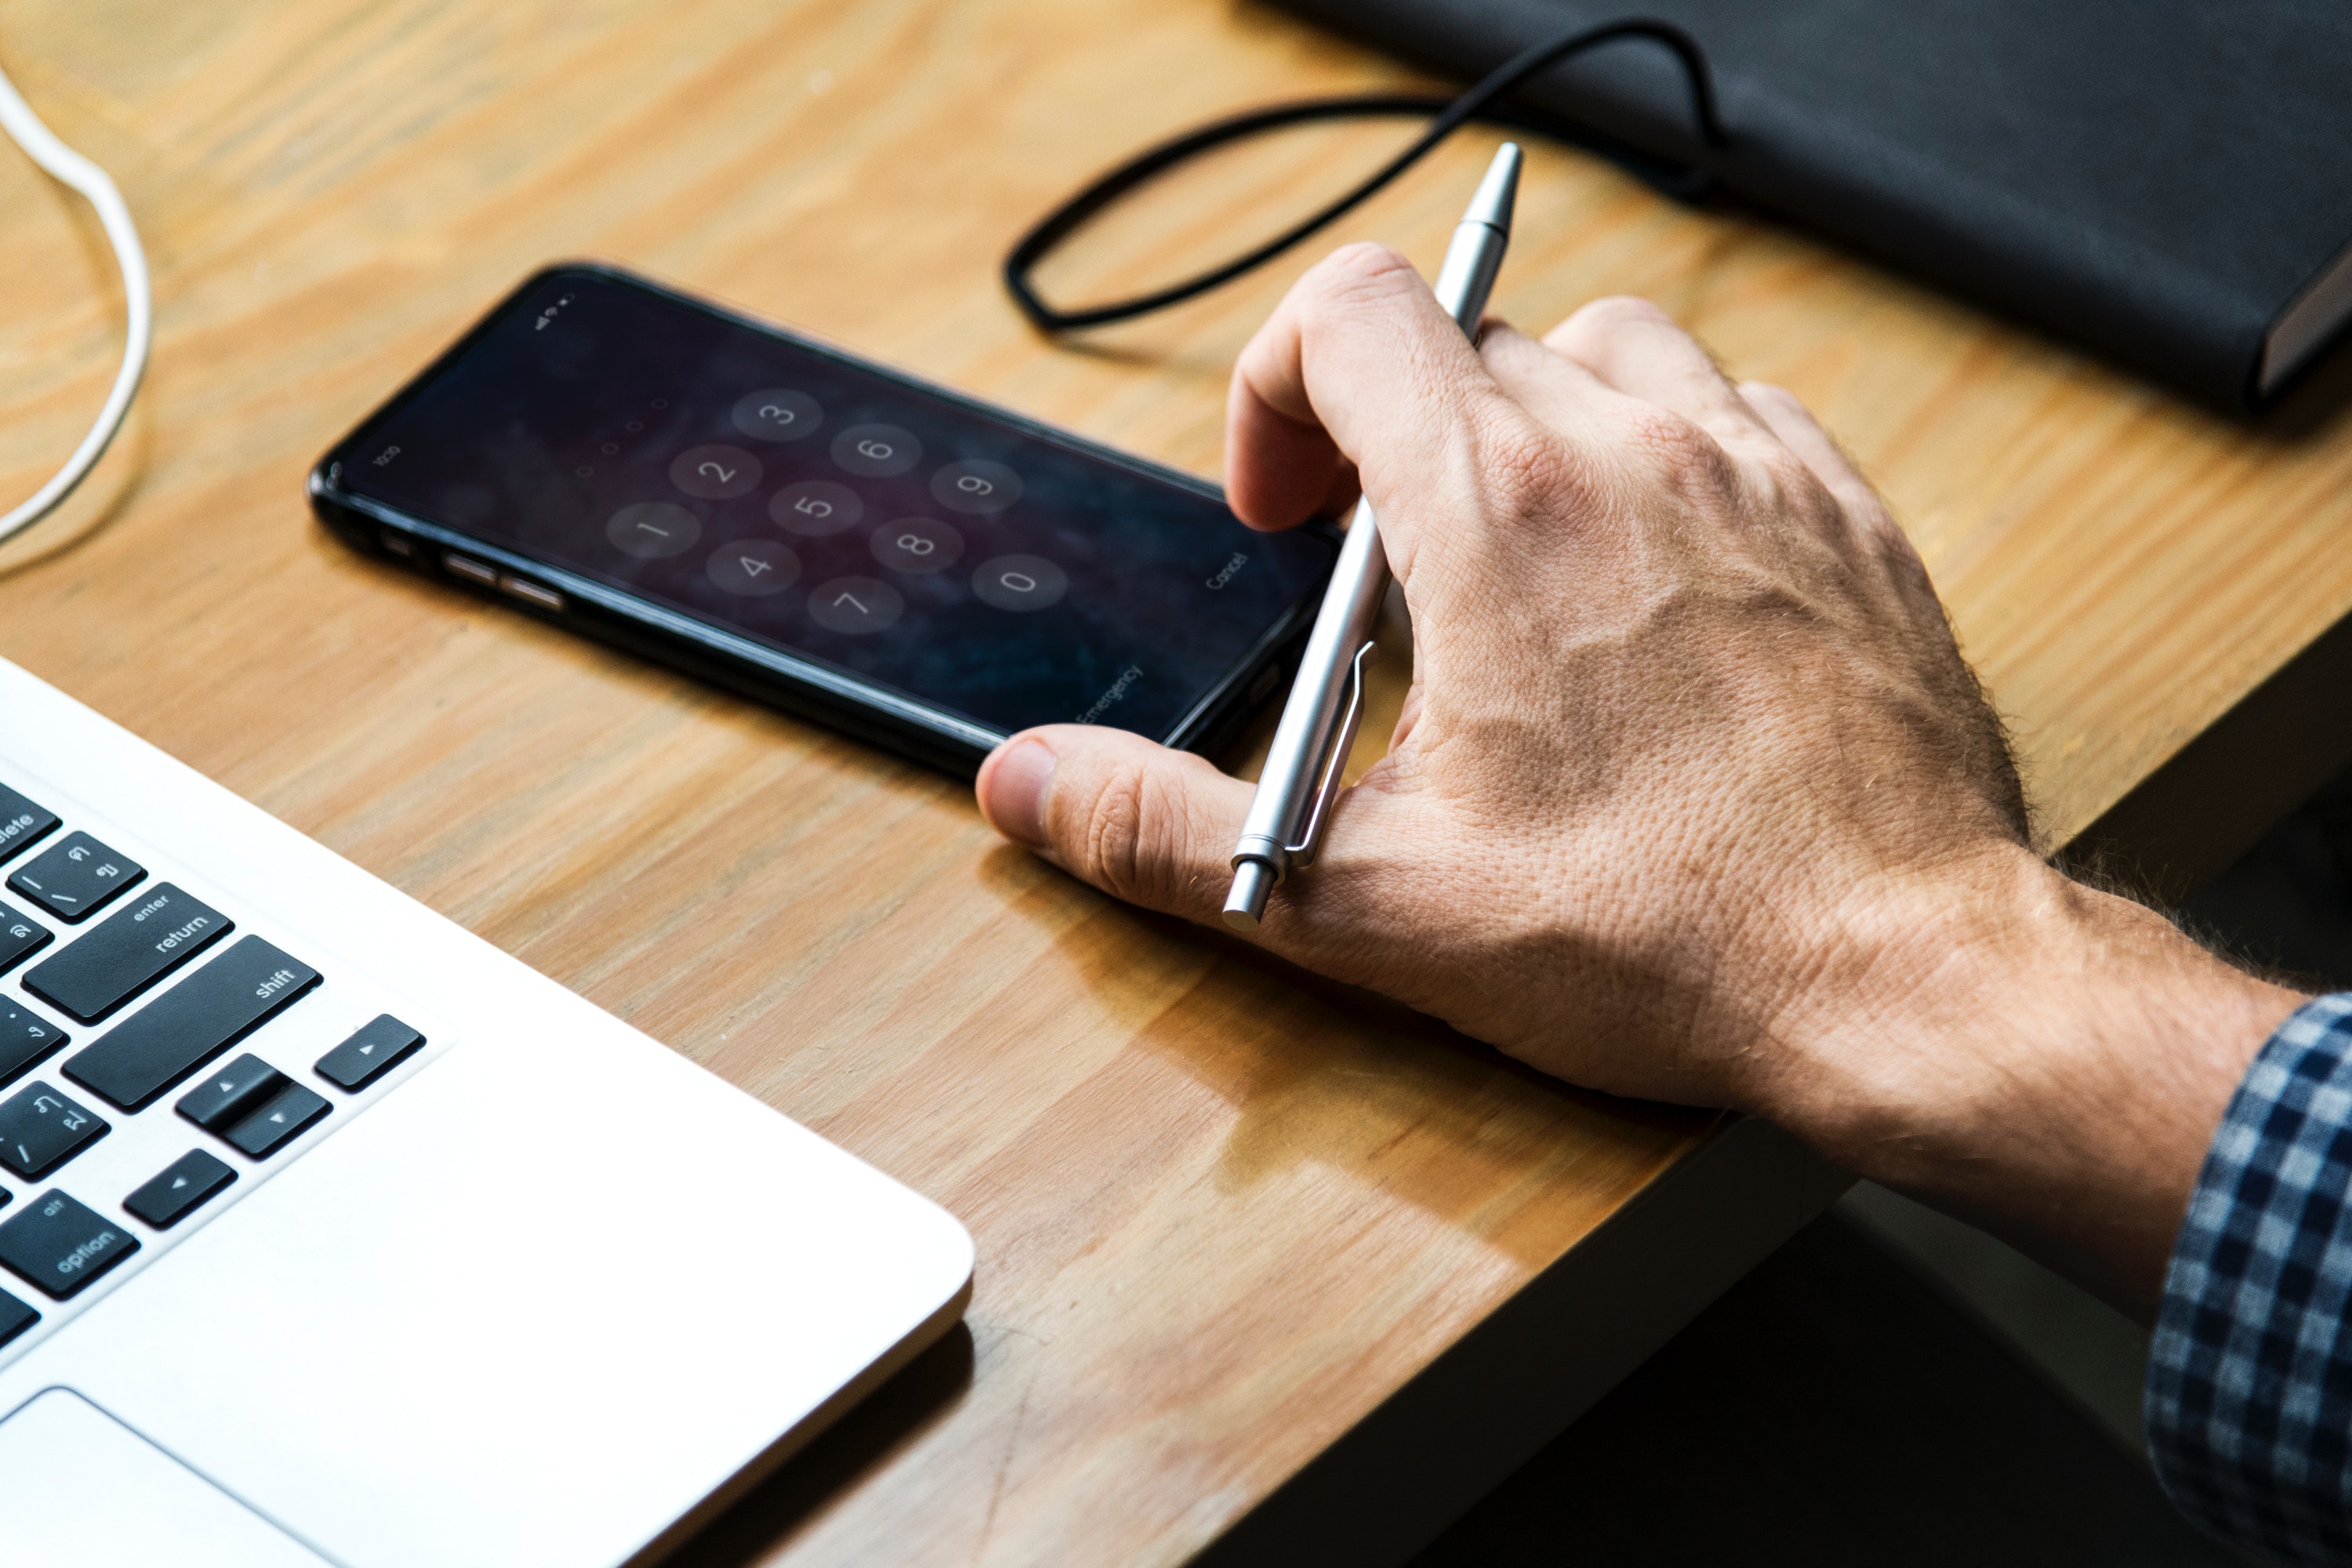
gadget, finger, hand, electronic device, technology, communication device, mobile phone, thumb, office equipment, writing, gesture, wrist, writing instrument accessory